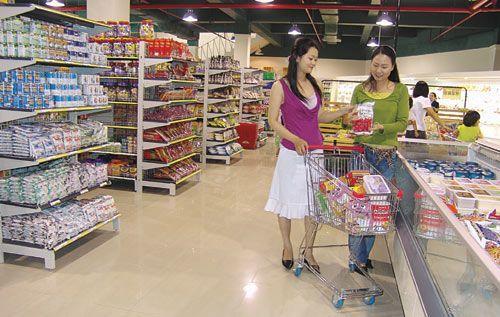
ở trên tay của người phụ nữ mặc áo tím có sự xuất hiện của một sản phẩm